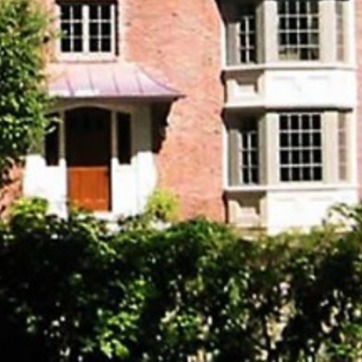
Material: brick